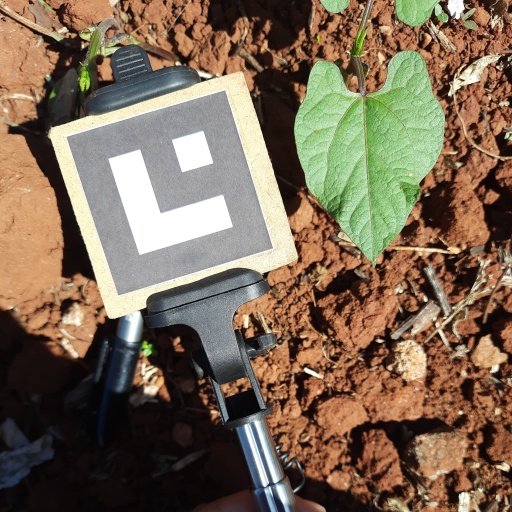
Observations: wavy surface, eating holes in the edge, under sunlight